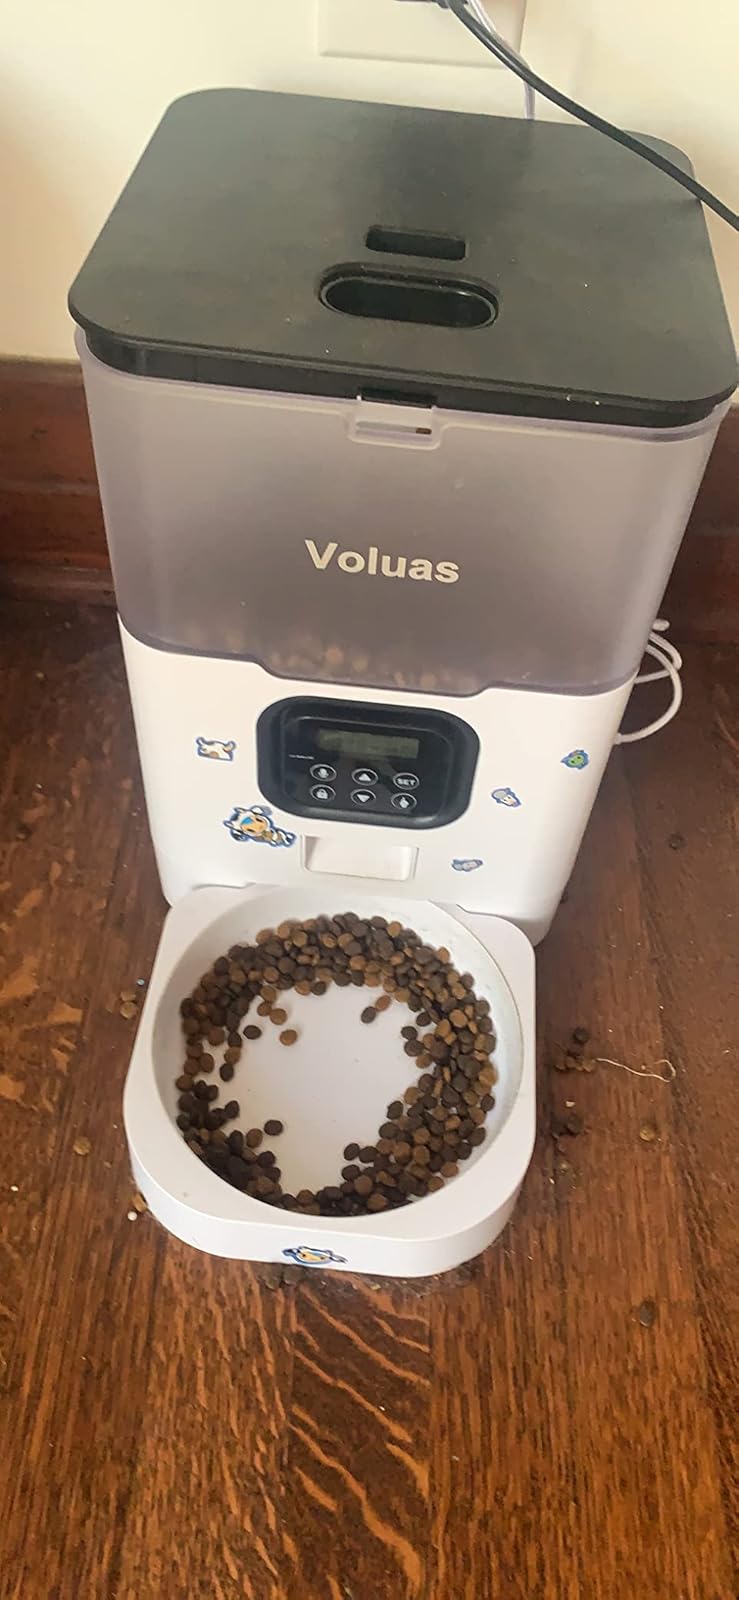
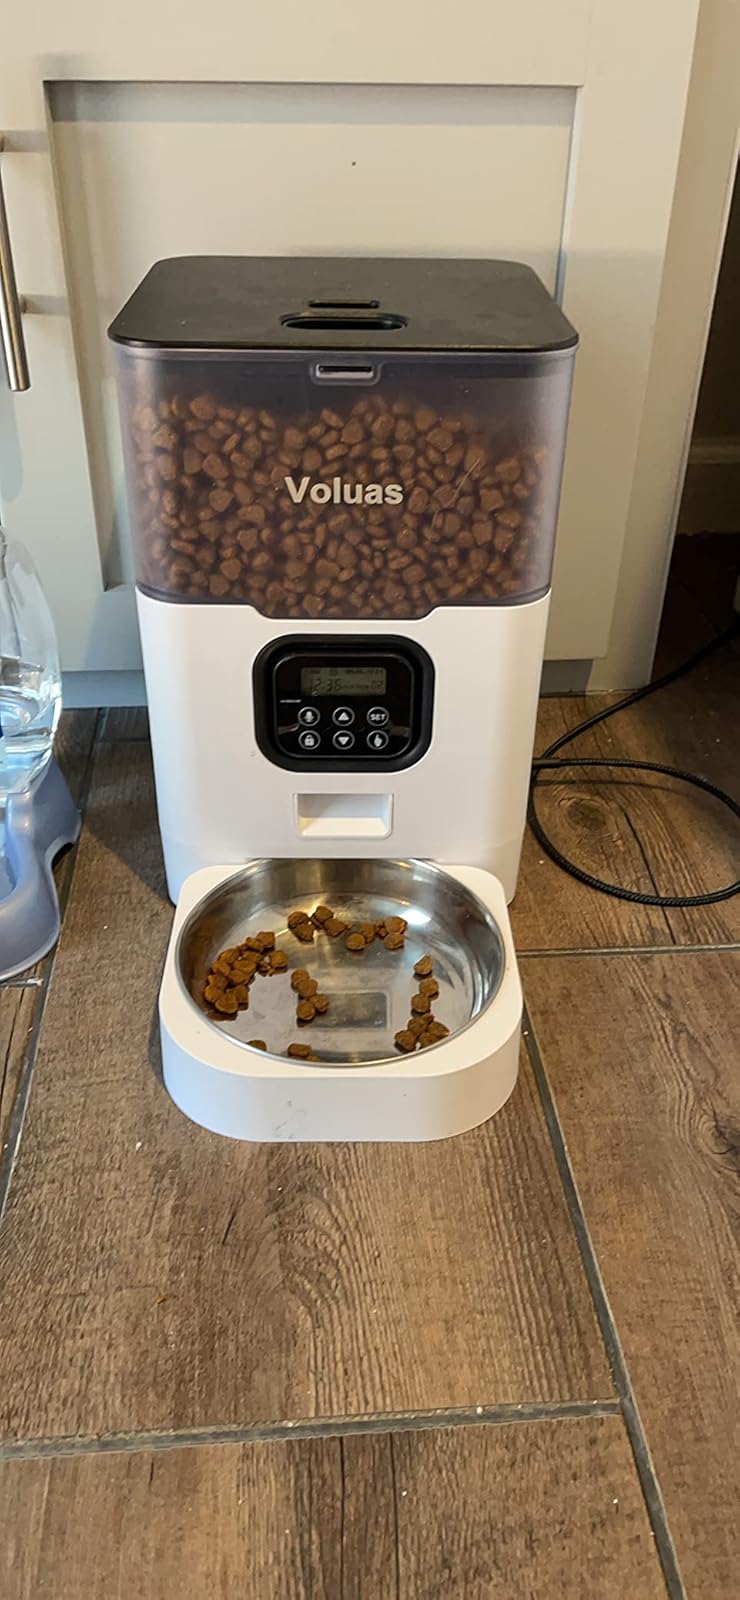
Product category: items_feeder
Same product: yes